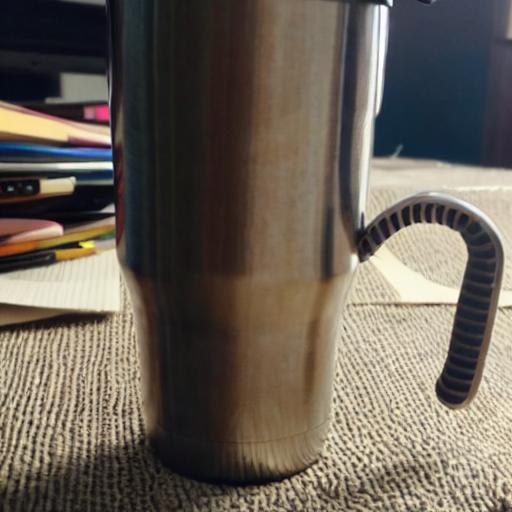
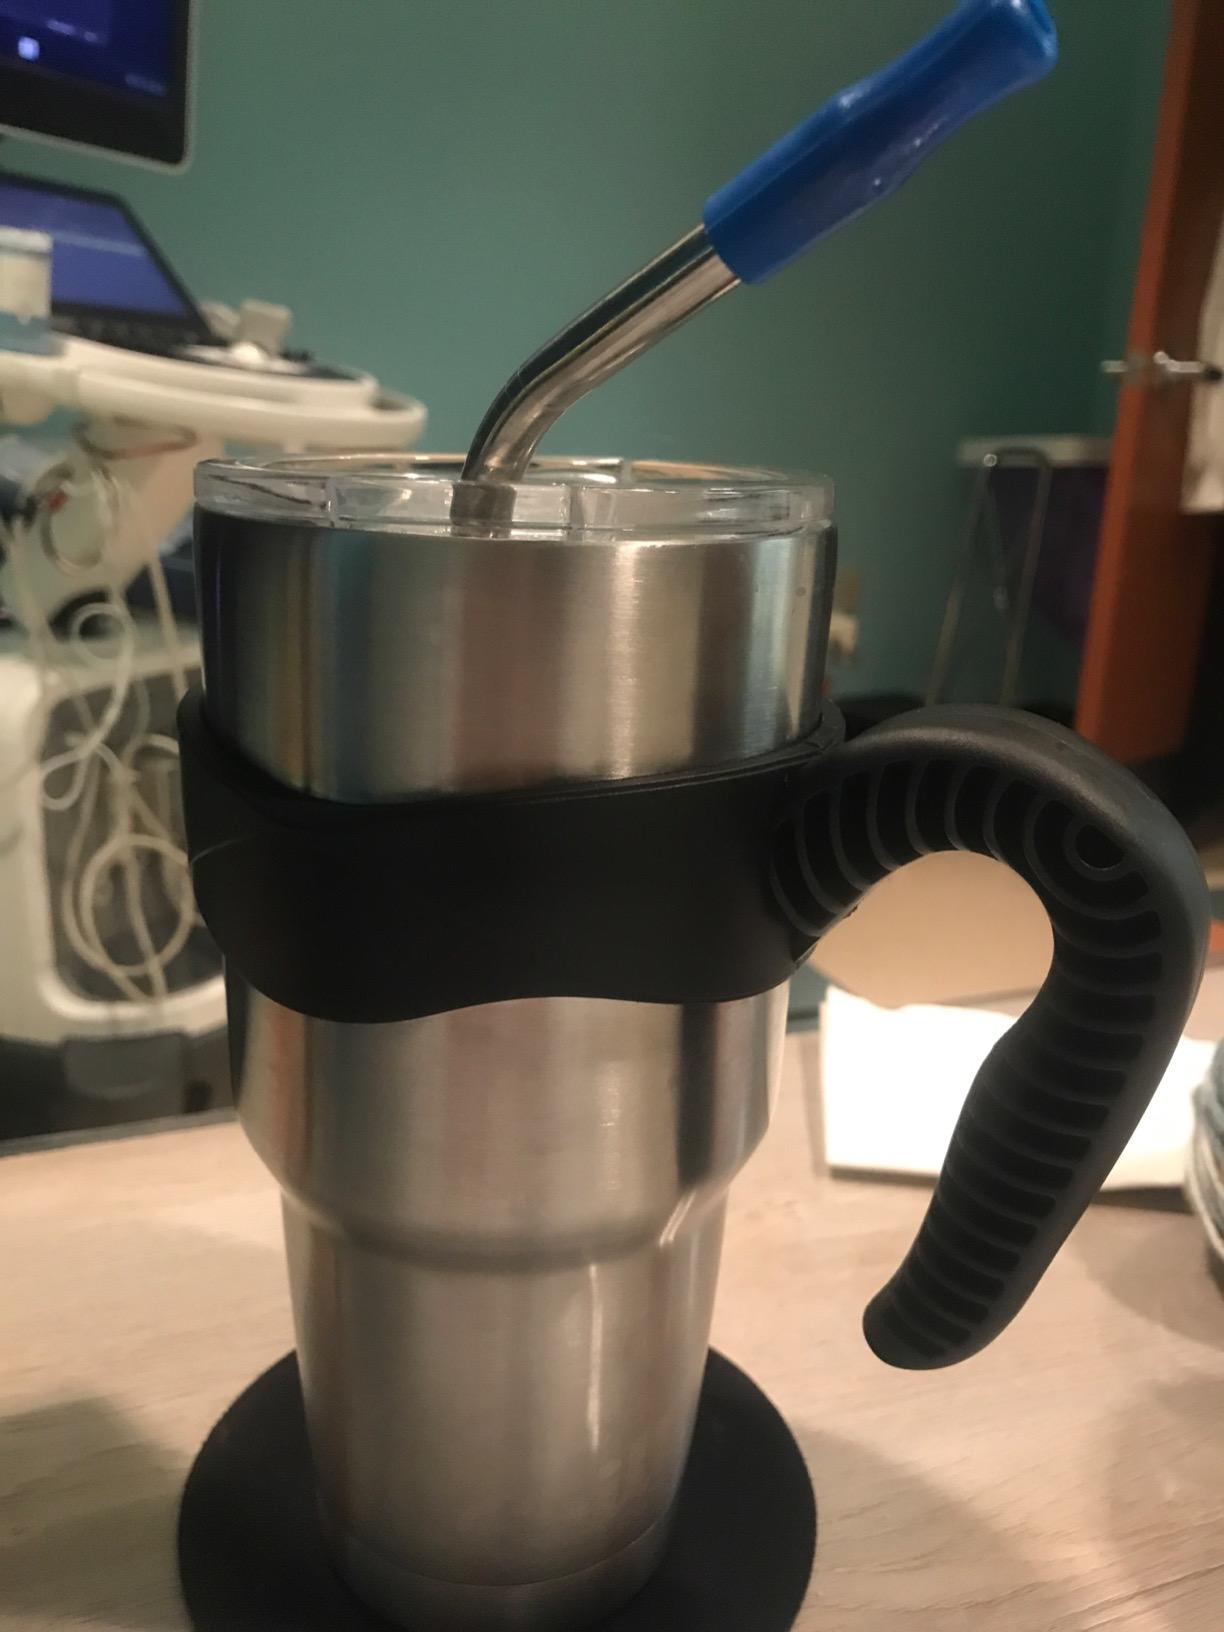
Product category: items_mug
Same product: no